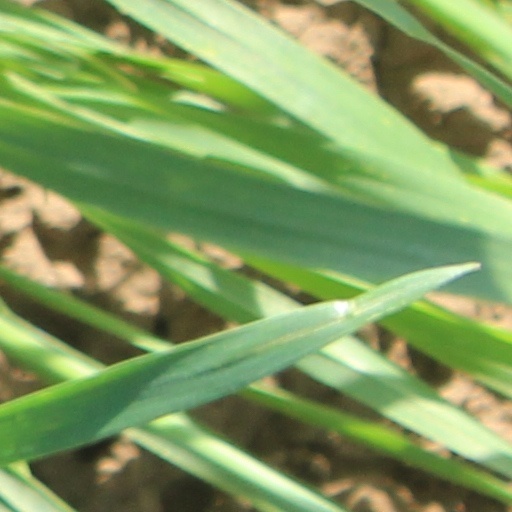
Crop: wheat